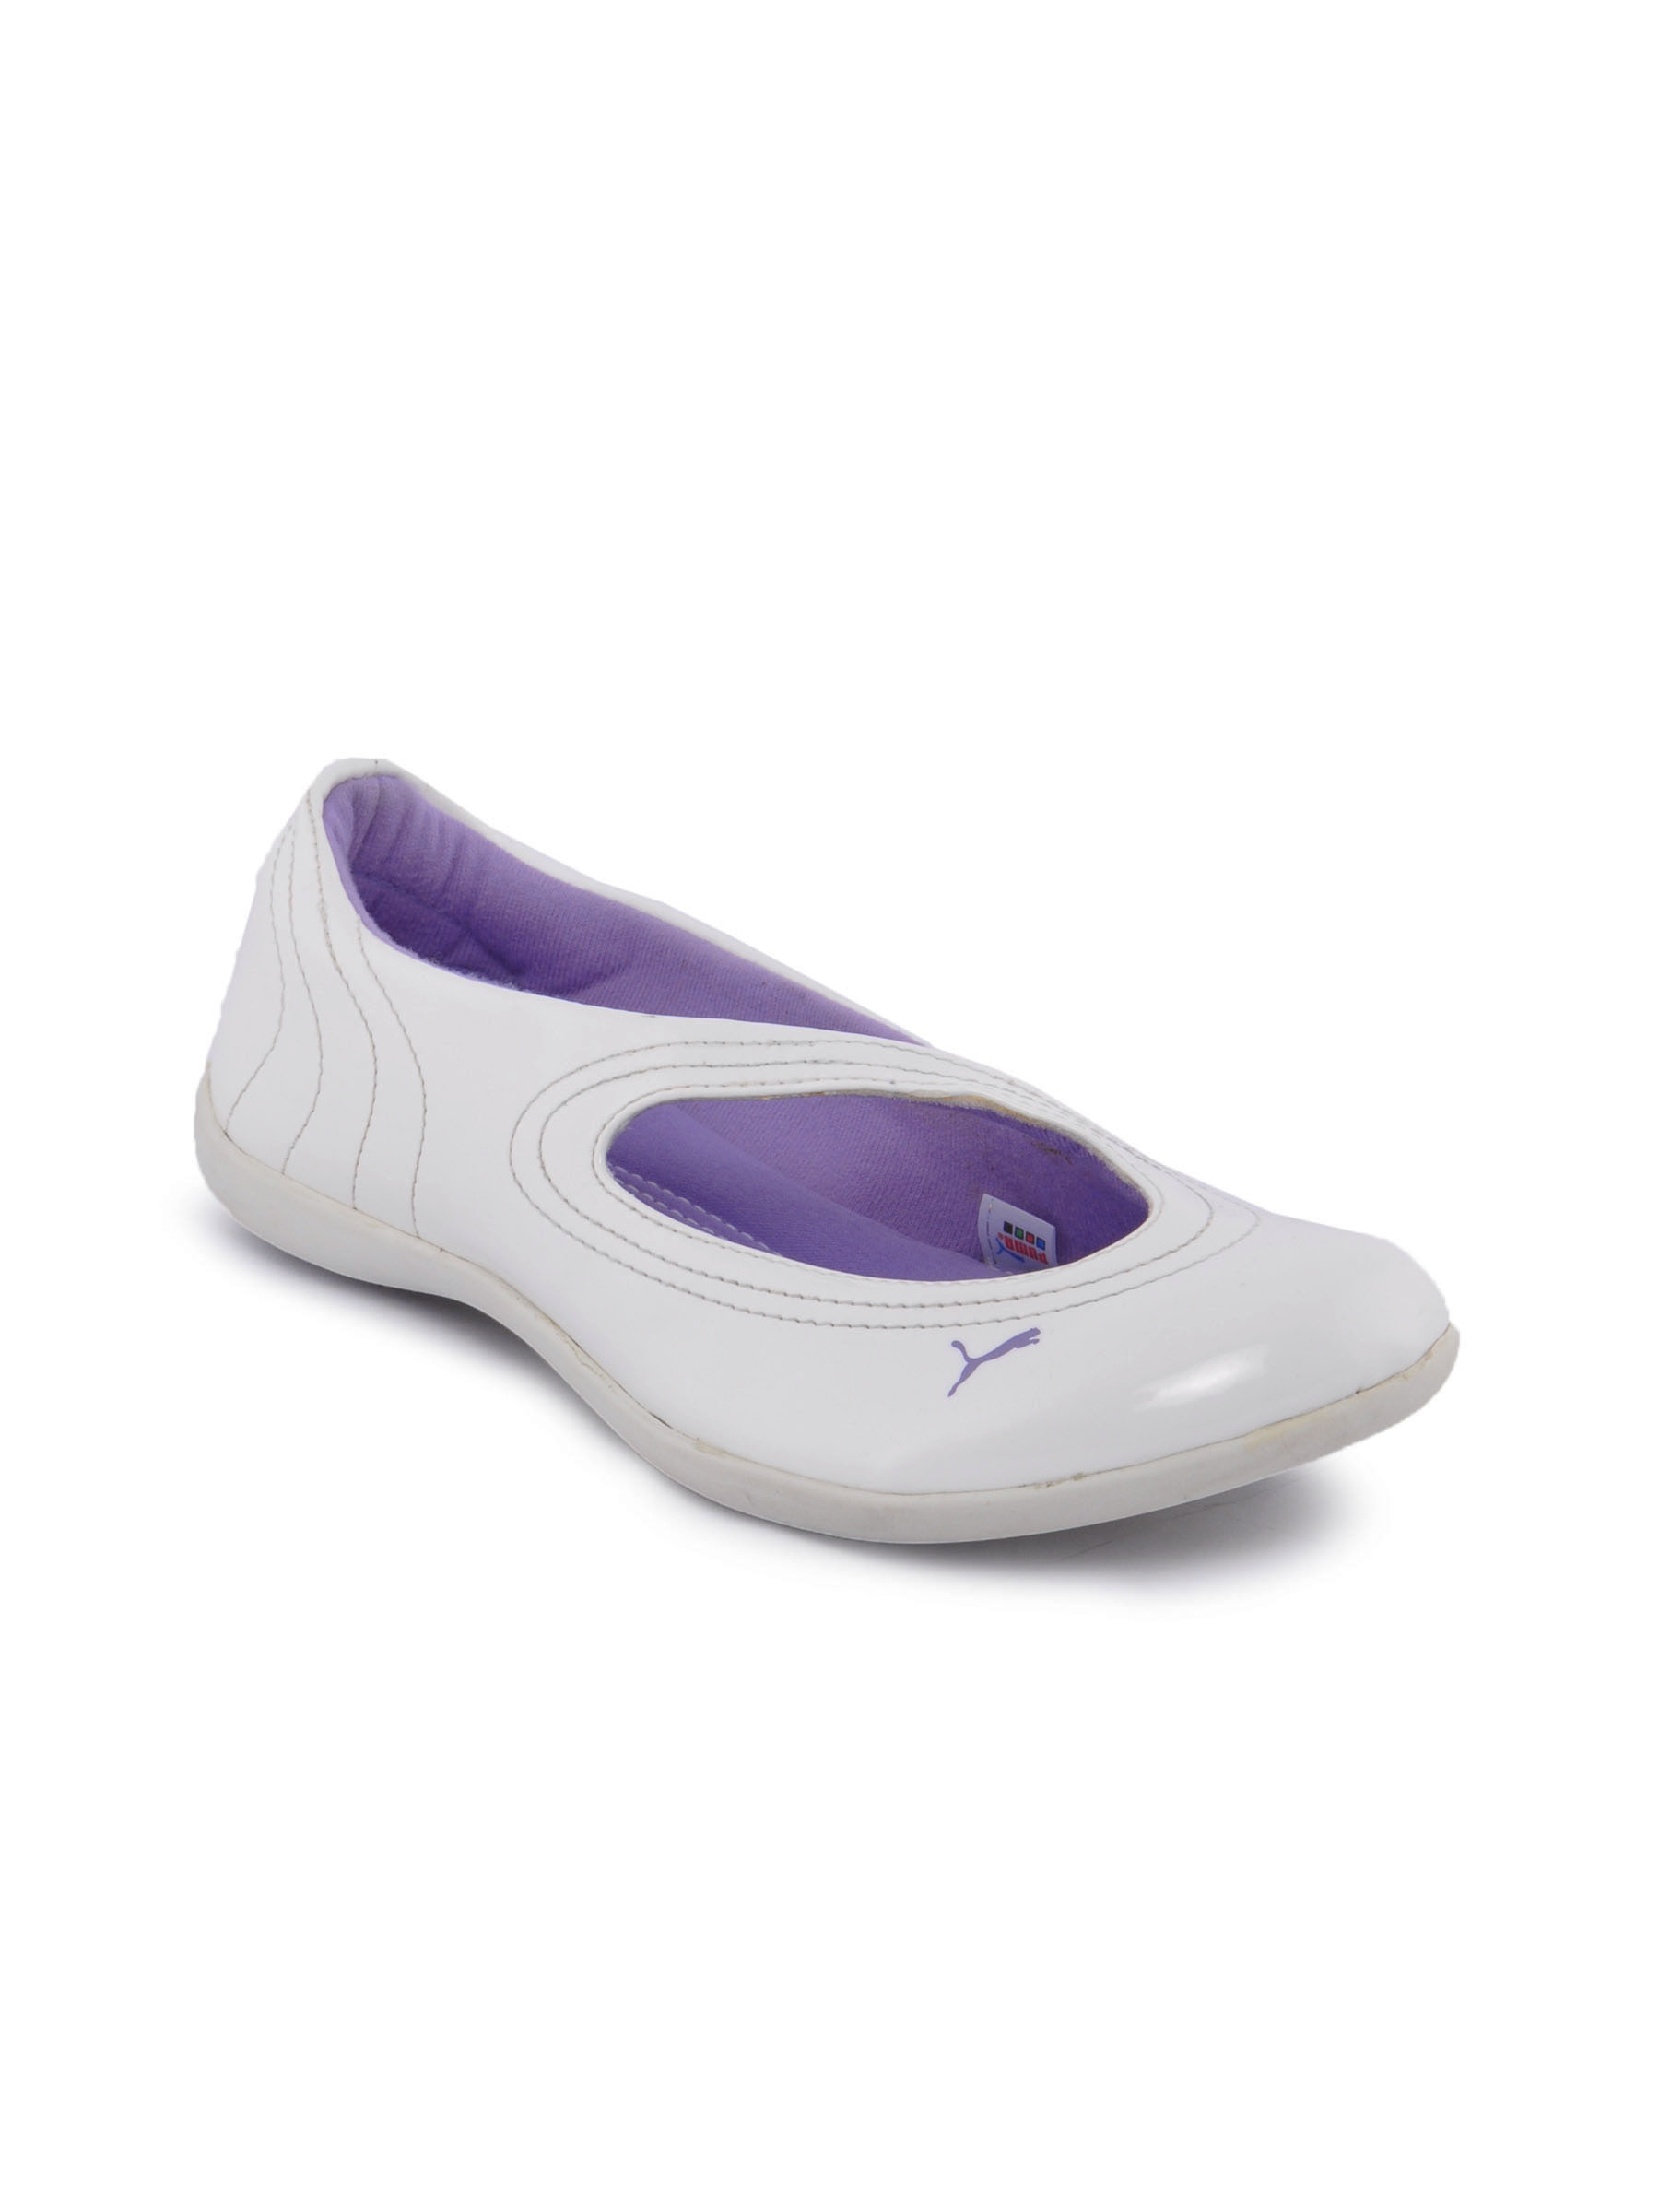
Puma Women Sasha White Casual Shoe
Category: Footwear / Shoes / Casual Shoes
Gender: Women
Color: White
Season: Fall 2011
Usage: Casual